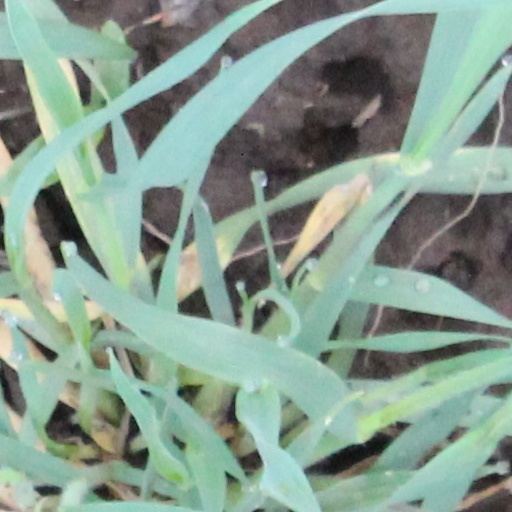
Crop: wheat